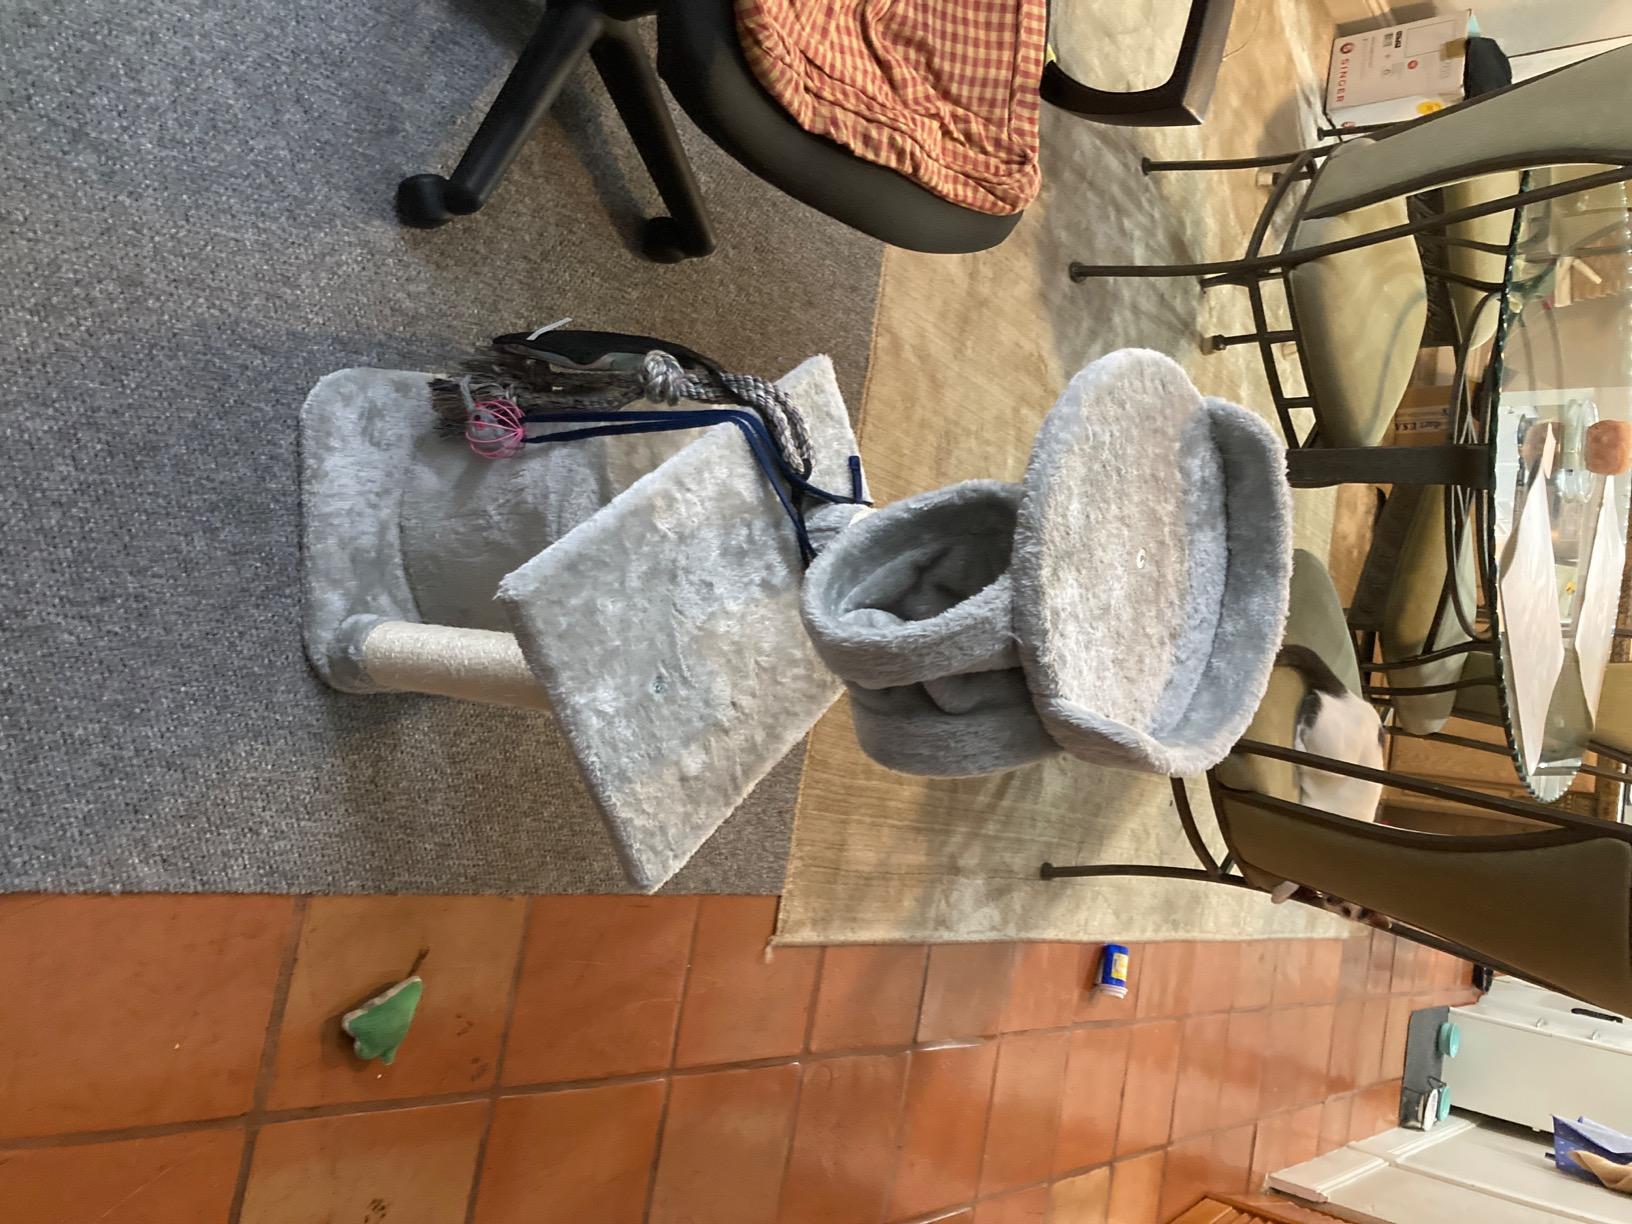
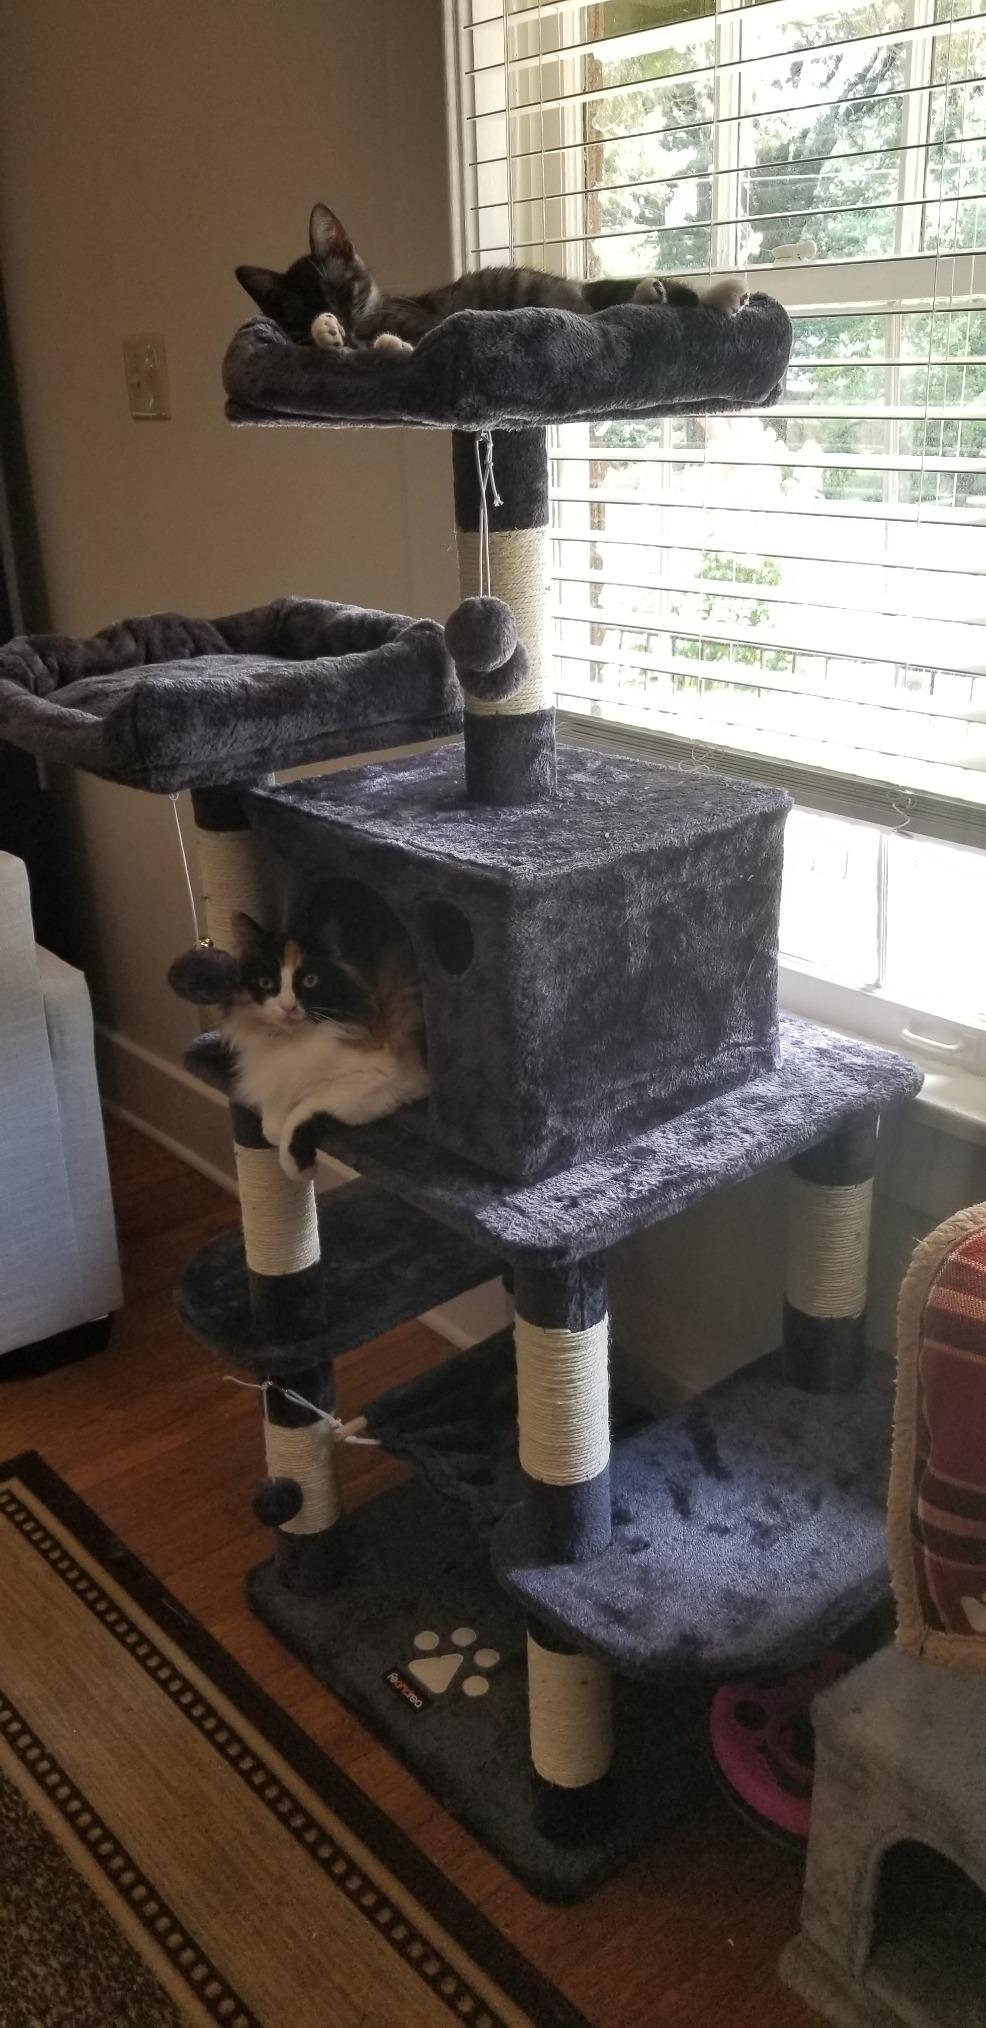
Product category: items_cat tree
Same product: no